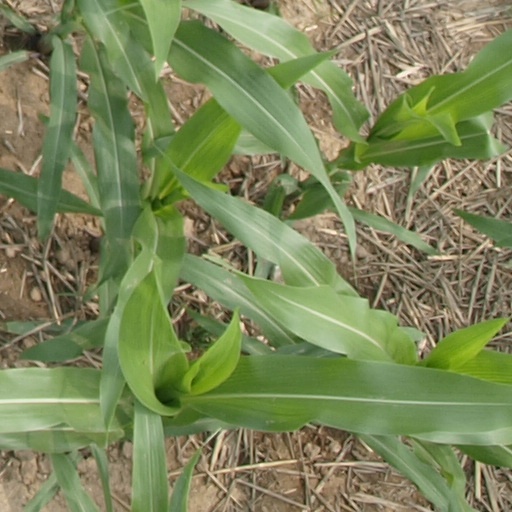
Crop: maize; corn